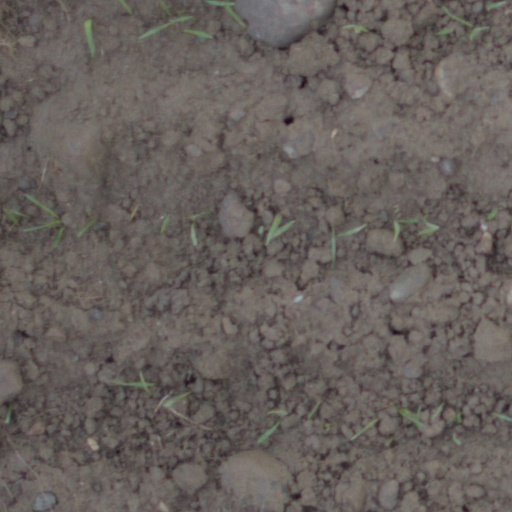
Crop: wheat